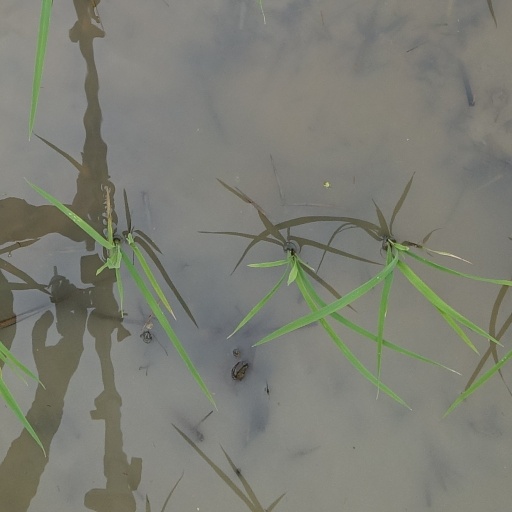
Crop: rice